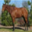
Label: horse